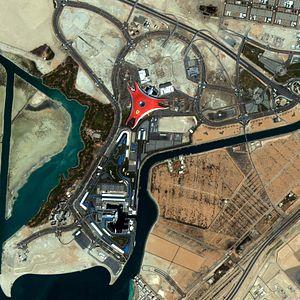
BESIX Group SA est un groupe de construction basé à Bruxelles. Actif depuis 1909, BESIX est présent en Europe, au Moyen-Orient, en Océanie, en Afrique, en Amérique du Nord et en Asie.